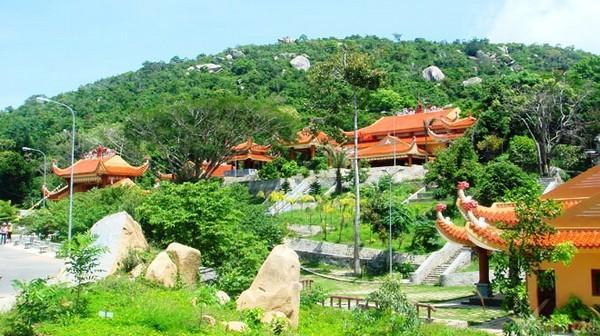
có nhiều cây xanh xuất hiện ở xung quanh các công trình